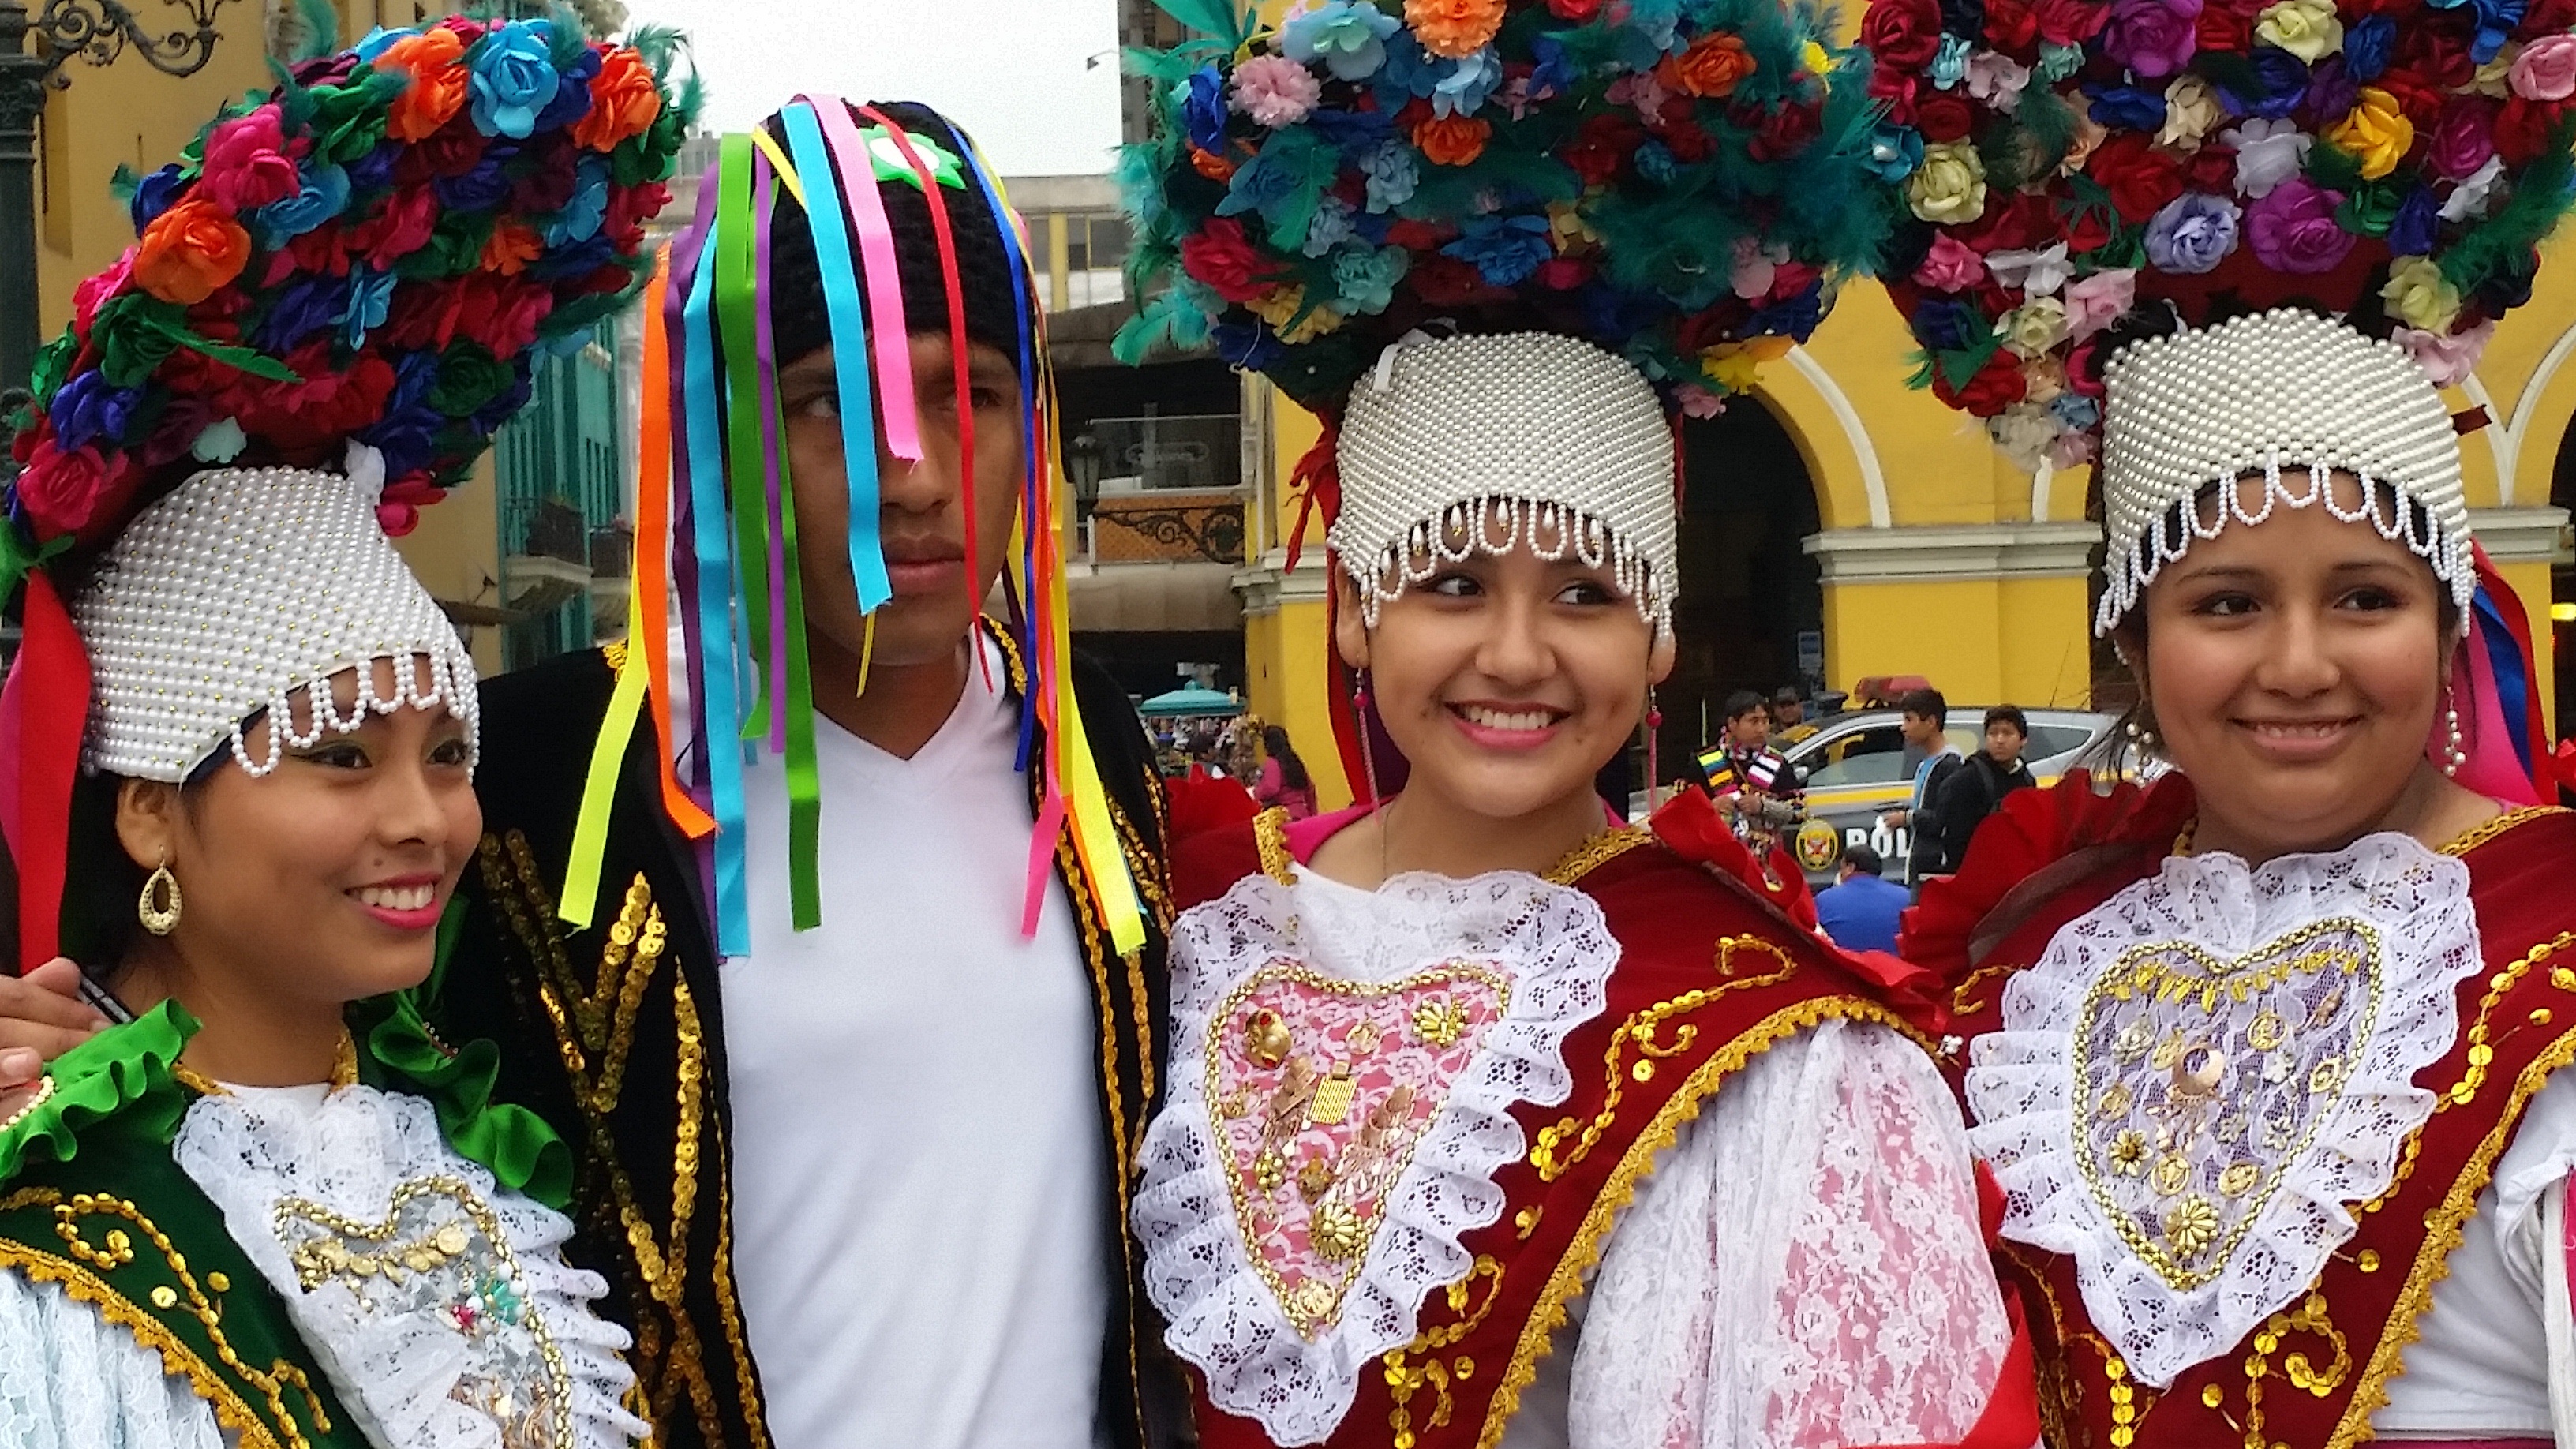
people, carnival, peru, parade, festival, women, event, tradition, costumes, lima